History of Eastern Orthodox theology

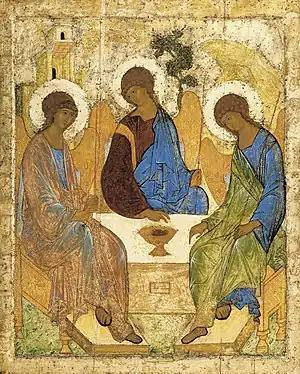
Icon by Andrei Rublev depicting the Holy Trinity.

The phrase "Filioque", Latin for "and the Son", was added in 589 to the Catholic Church's Nicene Creed. This creed, foundational to Christian belief since the 4th century, defines the three persons of the Trinity: the Father, the Son, and the Holy Spirit. In its original Greek form, the creed says that the Holy Spirit proceeds "from the Father". The Latin text speaks of the Holy Spirit as proceeding "from the Father "and the Son"".